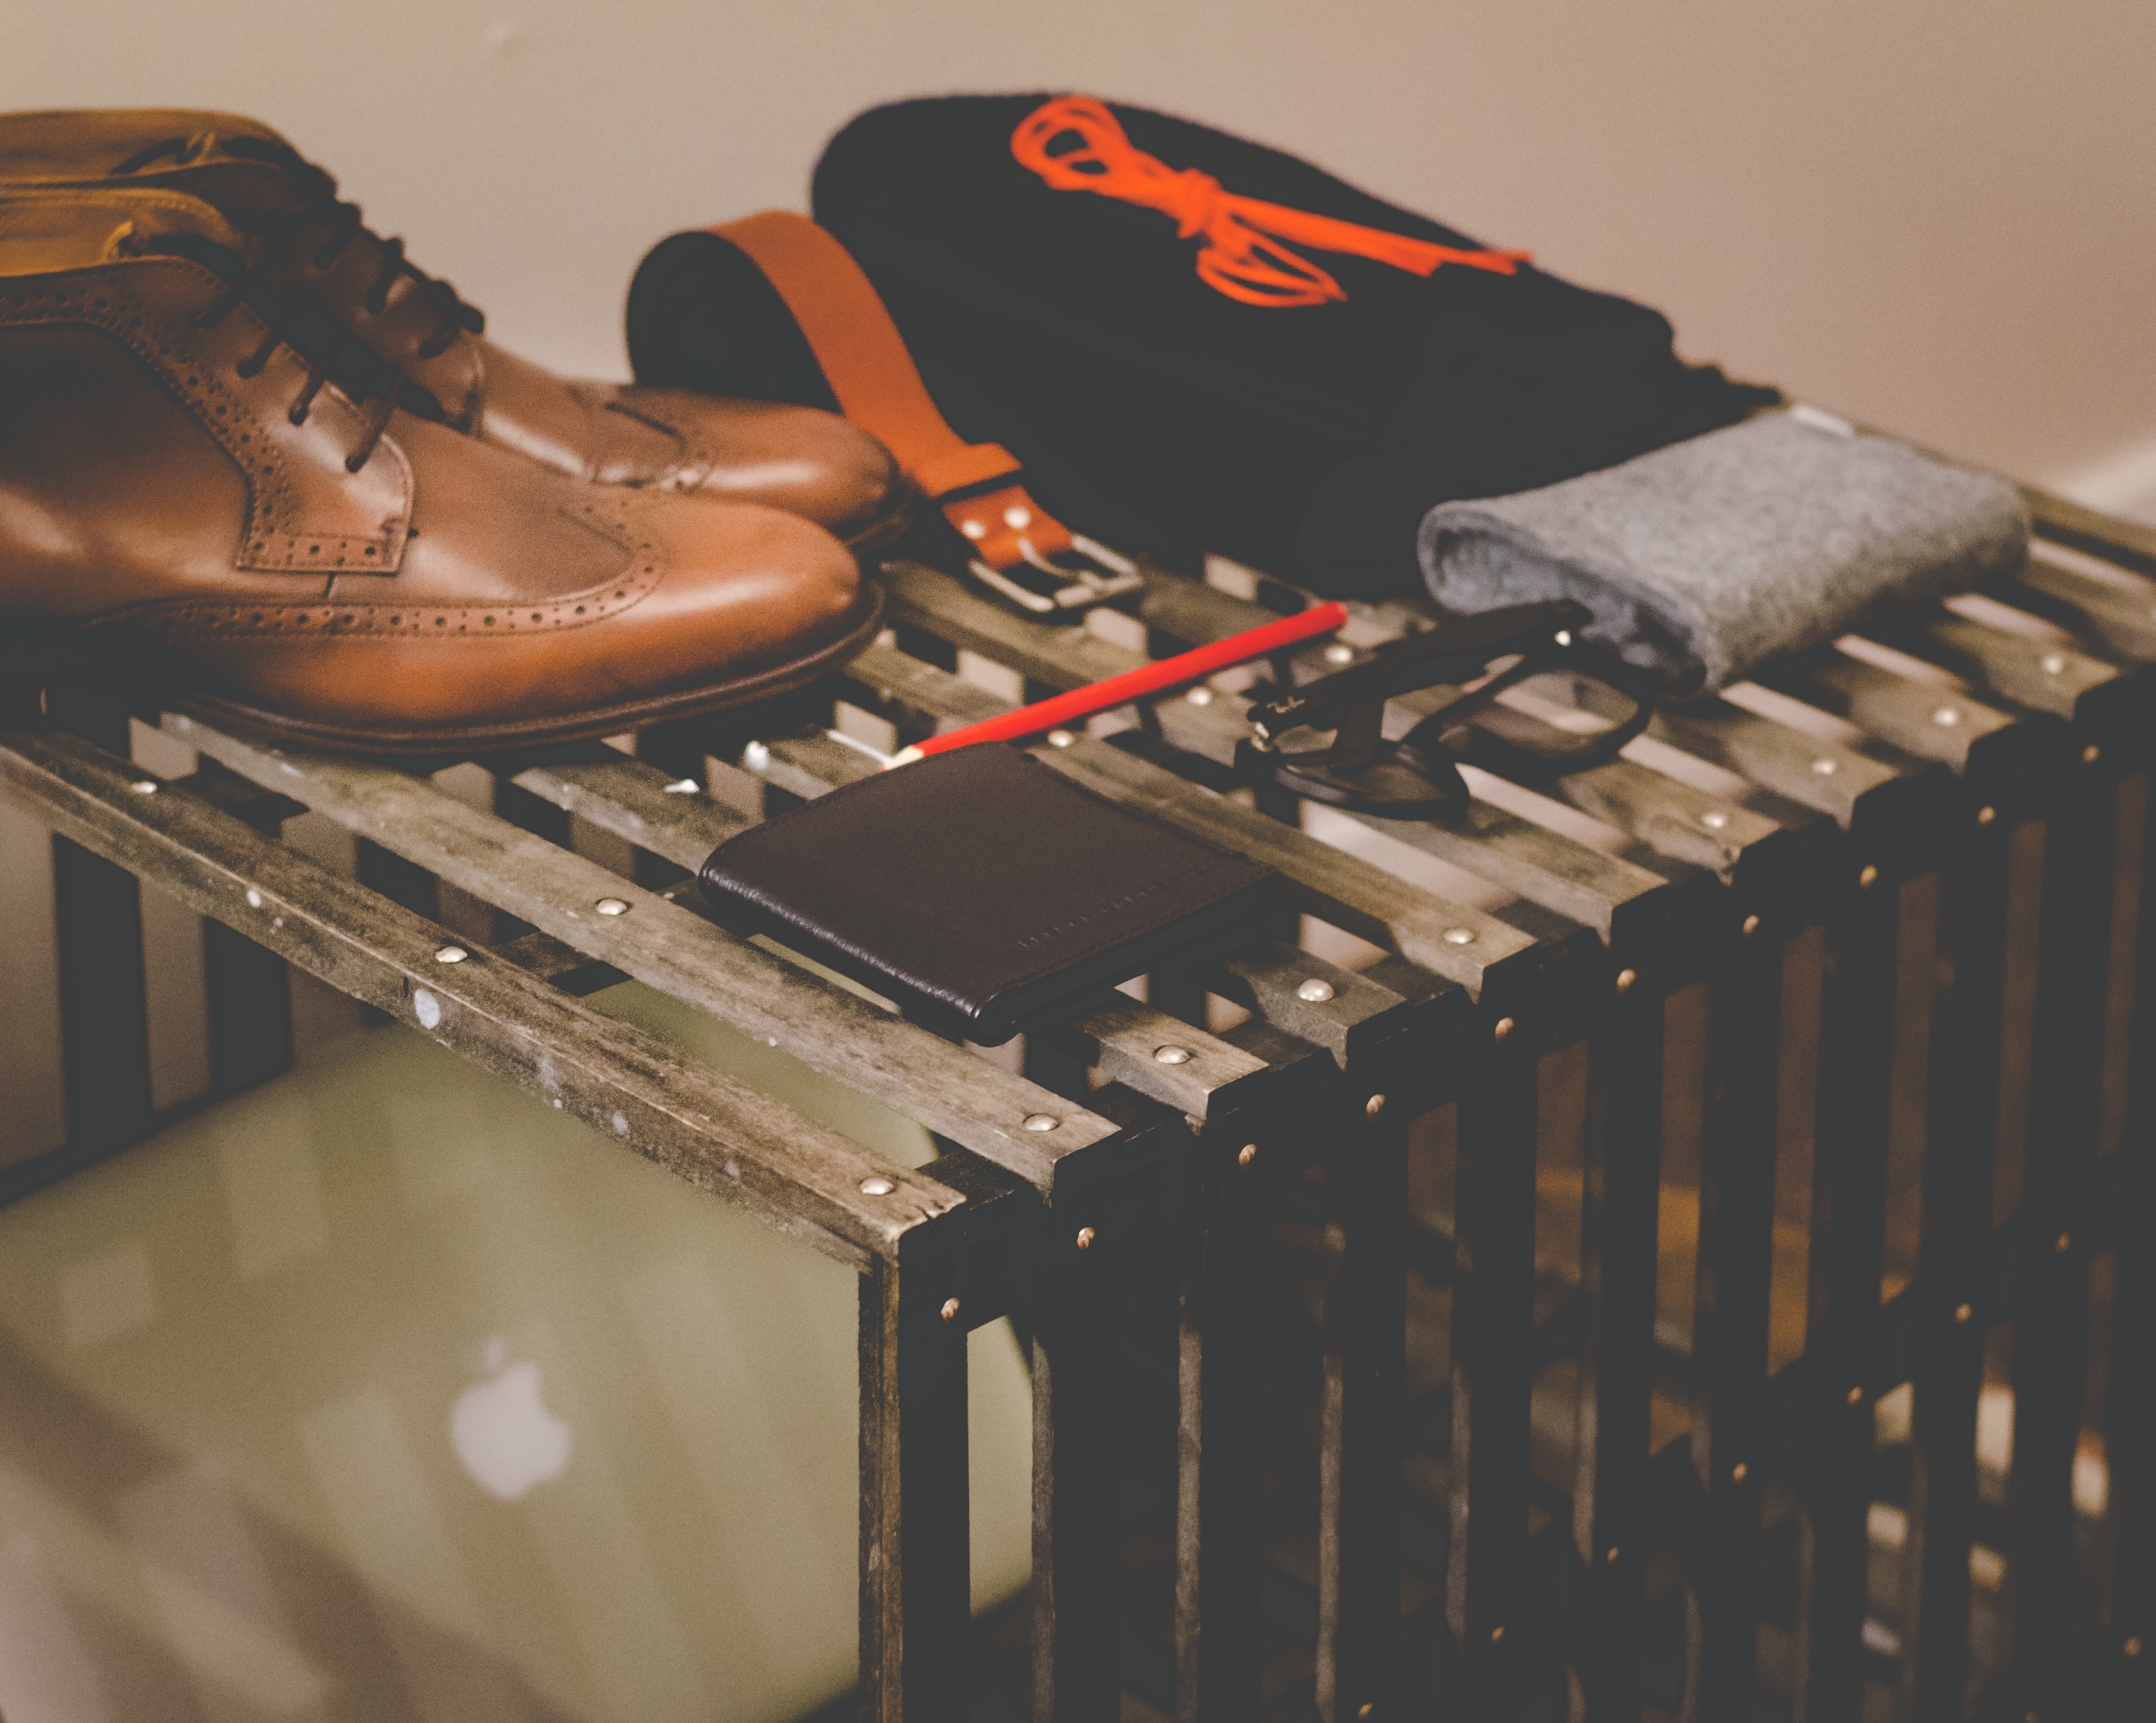
shoe, pen, belt, shoes, glasses, footwear, clothes, vintage fashion